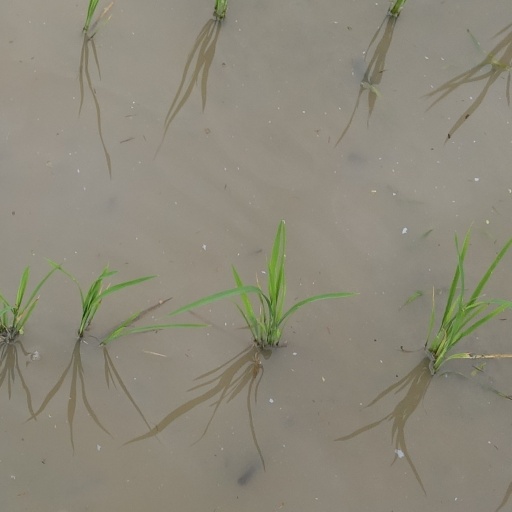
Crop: rice